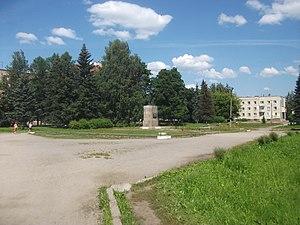
Louga est une ville de l'oblast de Léningrad, en Russie, et le centre administratif du raïon de Louga. Sa population s'élevait à 37 332 habitants en 2013.